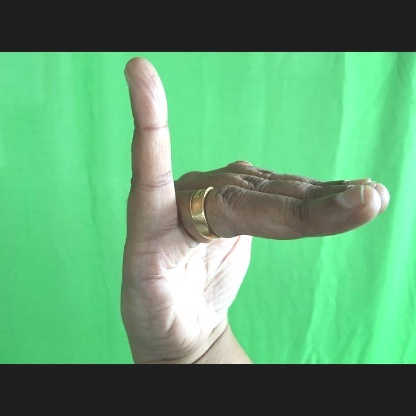
Mudra: Hamsapaksha